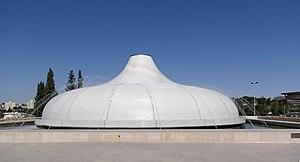
Le Sanctuaire du Livre est une aile du musée d'Israël près de Givat Ram à l'ouest de Jérusalem, qui détient les Rouleaux de la mer Morte — découverts entre 1947 et 1956 dans onze grottes dans et autour du Wadi Qumrân.
Les manuscrits de la mer Morte, également appelés manuscrits de Qumran, sont un ensemble de parchemins et de fragments de papyrus principalement en hébreu, mais aussi en araméen et en grec, mis au jour principalement entre 1947 et 1956 à proximité du site de Qumrân, en Palestine mandataire appelée ensuite Cisjordanie après l'annexion transjordanienne. La découverte de ces quelque 970 manuscrits — dont il ne reste parfois que d'infimes fragments — copiés entre le IIIᵉ siècle av. J.-C. et le Iᵉʳ siècle apr. J.-C. a été faite dans douze grottes où ils avaient été entreposés. Parmi les documents découverts figurent de nombreux livres de la Bible hébraïque. Antérieurs de plusieurs siècles aux plus anciens exemplaires du texte hébreu connus jusqu’alors, ces manuscrits présentent un intérêt considérable pour l'histoire de la Bible.
Le Musée d’Israël est un musée situé sur la colline de Guivat Ram à Jérusalem à proximité de la Knesset, de la cour suprême d'Israël, de l'université hébraïque de Jérusalem, du campus national pour l'archéologie d'Israël et du Bible Lands Museum.